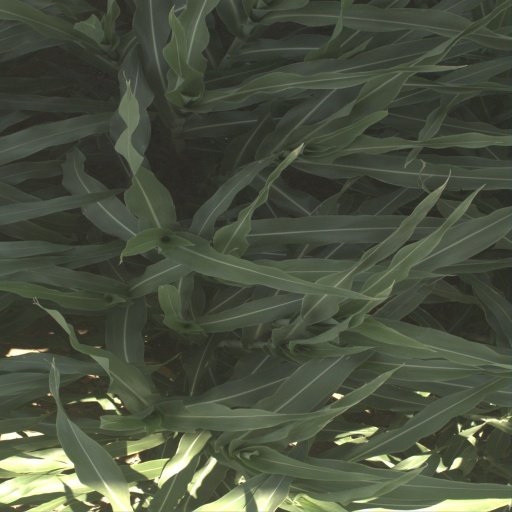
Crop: sorghum